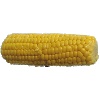
Label: corn